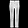
Label: Trouser